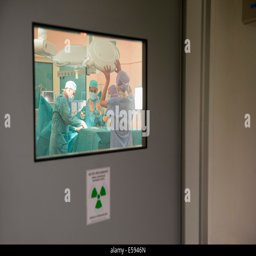
medical team operating a patient in an operating room